Fault trace

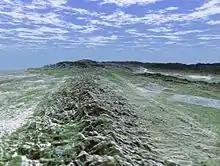
The San Andreas fault trace runs along the base of the Temblor Range of mountains near Bakersfield, California. (The fault trace is a linear feature to the right of the mountain ridge.)

A fault trace describes the intersection of a geological fault with the Earth's surface, which leaves a visible disturbance on the surface, usually looking like a crack in the surface with jagged rock structures protruding outward. The term also applies to a line plotted on a geological map to represent a fault. These fractures tend to occur when a slip surface expands from a fault core, especially during an earthquake. This tends to occur with fault displacement, in which surfaces on both sides of a fault, known as fault blocks, separate horizontally or vertically.